Cincinnati Bearcats men's basketball

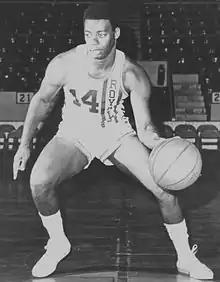
Oscar Robertson scored 2,973 points, with an impressive 33.8 PPG average.

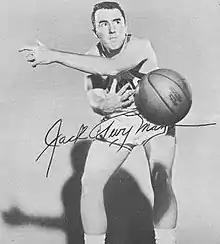
Jack Twyman scored 1,598 points.

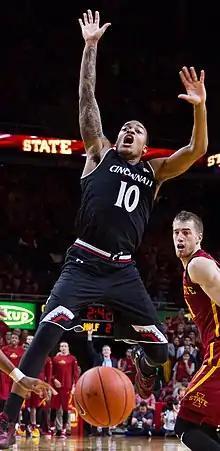
Troy Caupain scored 1,317 points.

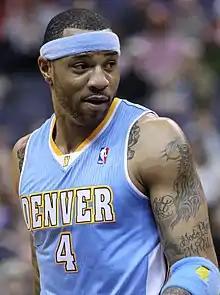
Kenyon Martin scored 1,279 points.

The Bearcats have played their home games in Fifth Third Arena since 1989. The arena is on-campus and has a capacity of 12,012 (with room for overflow). It is located in the Myrl H. Shoemaker Center, which was also the name of the arena until 2005, when it was named for Cincinnati-based Fifth Third Bank. It is still popularly known as "The Shoe". The Bearcats held a 42-game home win streak from 1997 to 2000. In the 1999–2000 season, every Bearcat home game was sold out. During the Bob Huggins era, it was known as one of the most hostile arenas in the nation due to the high decibel levels typical of his tenure.